70th Tony Awards

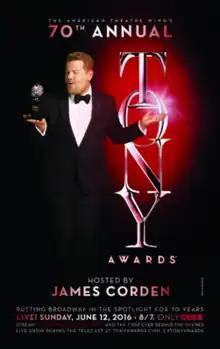
Official poster

The 70th Annual Tony Awards were held on June 12, 2016, to recognize achievement in Broadway productions during the 2015–16 season. The ceremony temporarily returned to the Beacon Theatre in New York City after three years at Radio City Music Hall and was broadcast live by CBS. James Corden served as host.